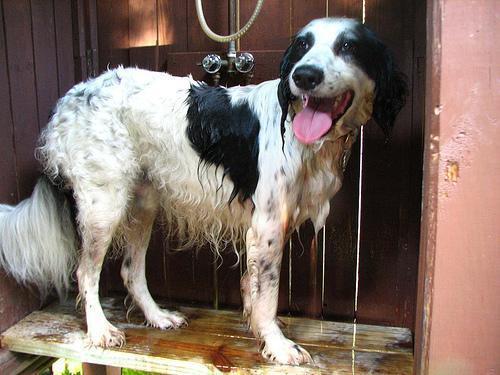
english setter